British Virgin Islands 2021 Commission of Inquiry

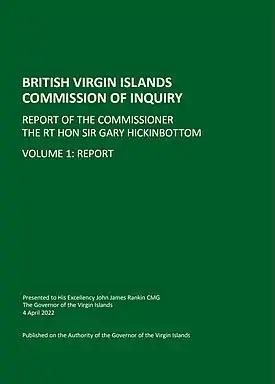
BVI Commission of Inquiry Report (vol 1)

The British Virgin Islands 2021 Commission of Inquiry was a public inquiry commissioned by the then Governor of the British Virgin Islands, Augustus Jaspert. The terms of reference were to make "a full, faithful and impartial inquiry into whether there was information that corruption, abuse of office or other serious dishonesty in relation to officials, whether statutory, elected or public, may have taken place in recent years; if there were such information, to consider the conditions which allowed such conduct to take place and whether they may still exist; and, if appropriate, to make independent recommendations with a view to improving the standards of governance and the operation of the agencies of law enforcement and justice in the Territory".